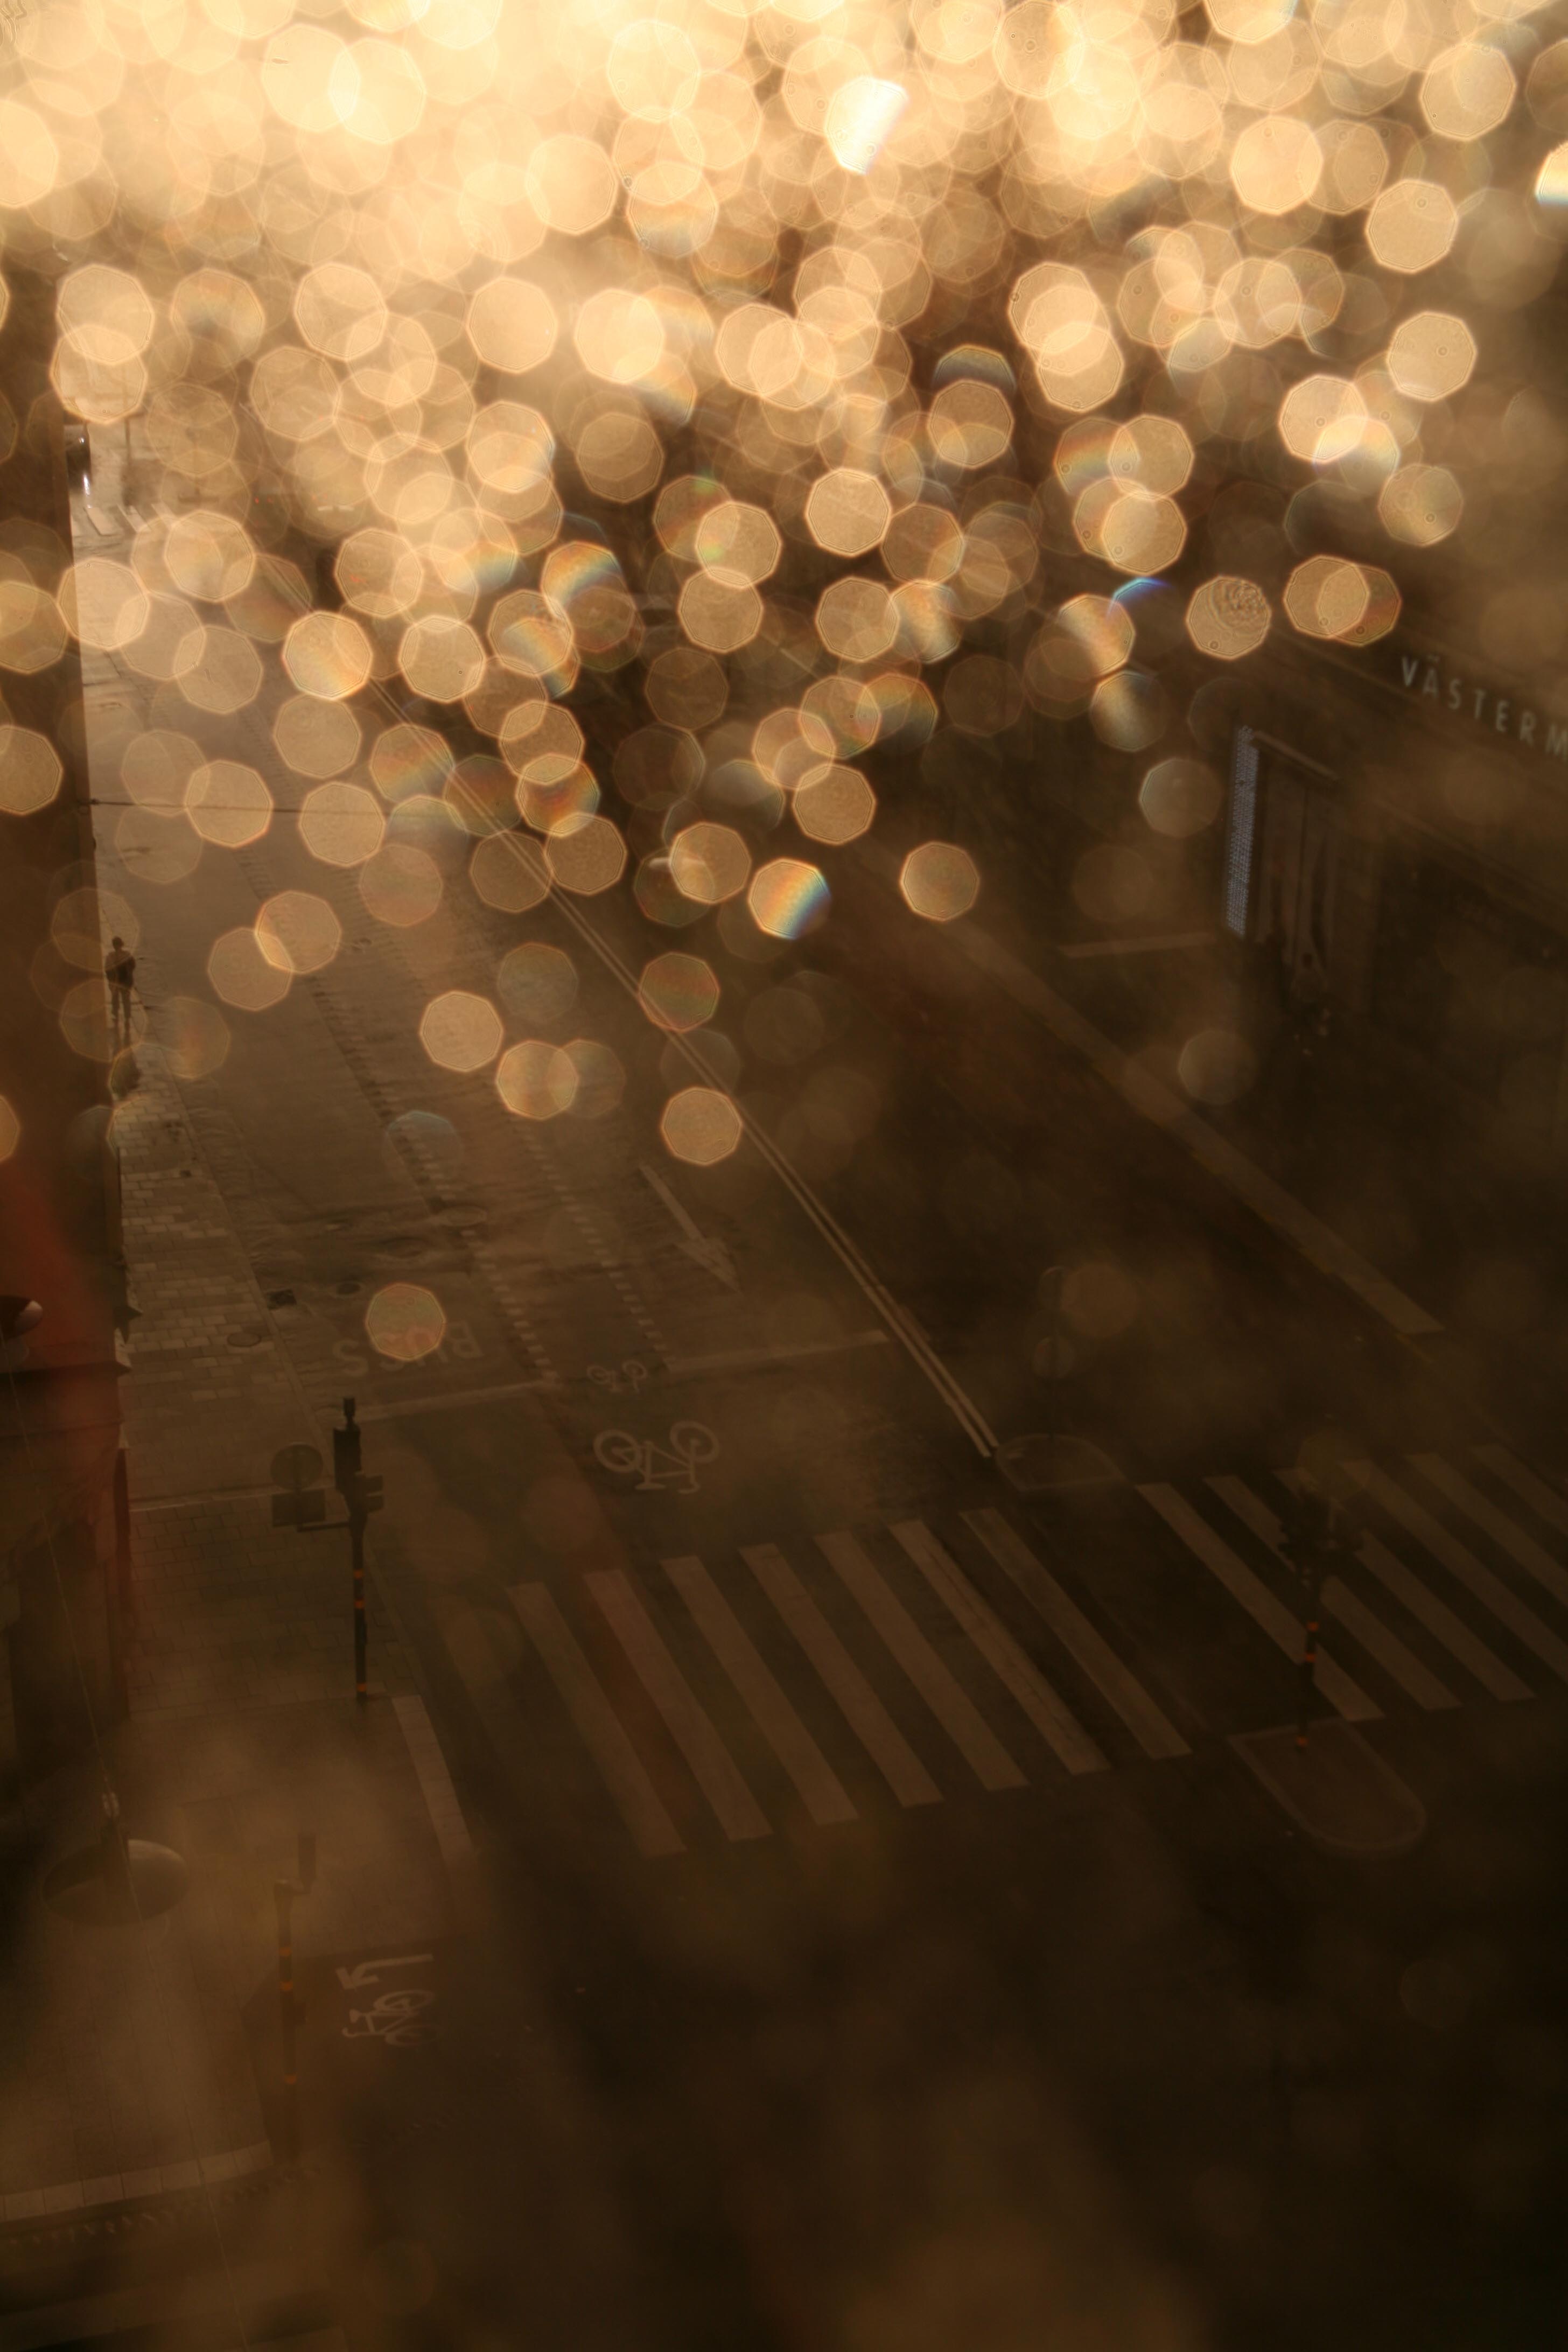
branch, light, street, night, sunlight, morning, texture, rain, city, evening, reflection, darkness, lighting, screenshot, macro photography, pedestrian crossing, computer wallpaper